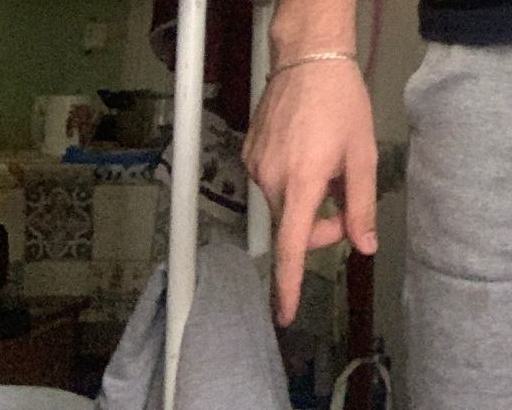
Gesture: no_gesture